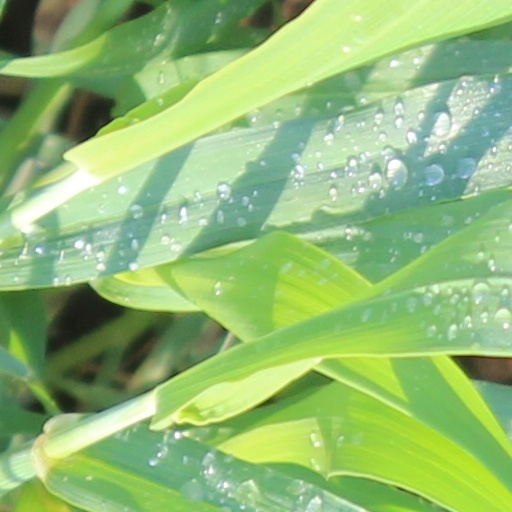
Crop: wheat